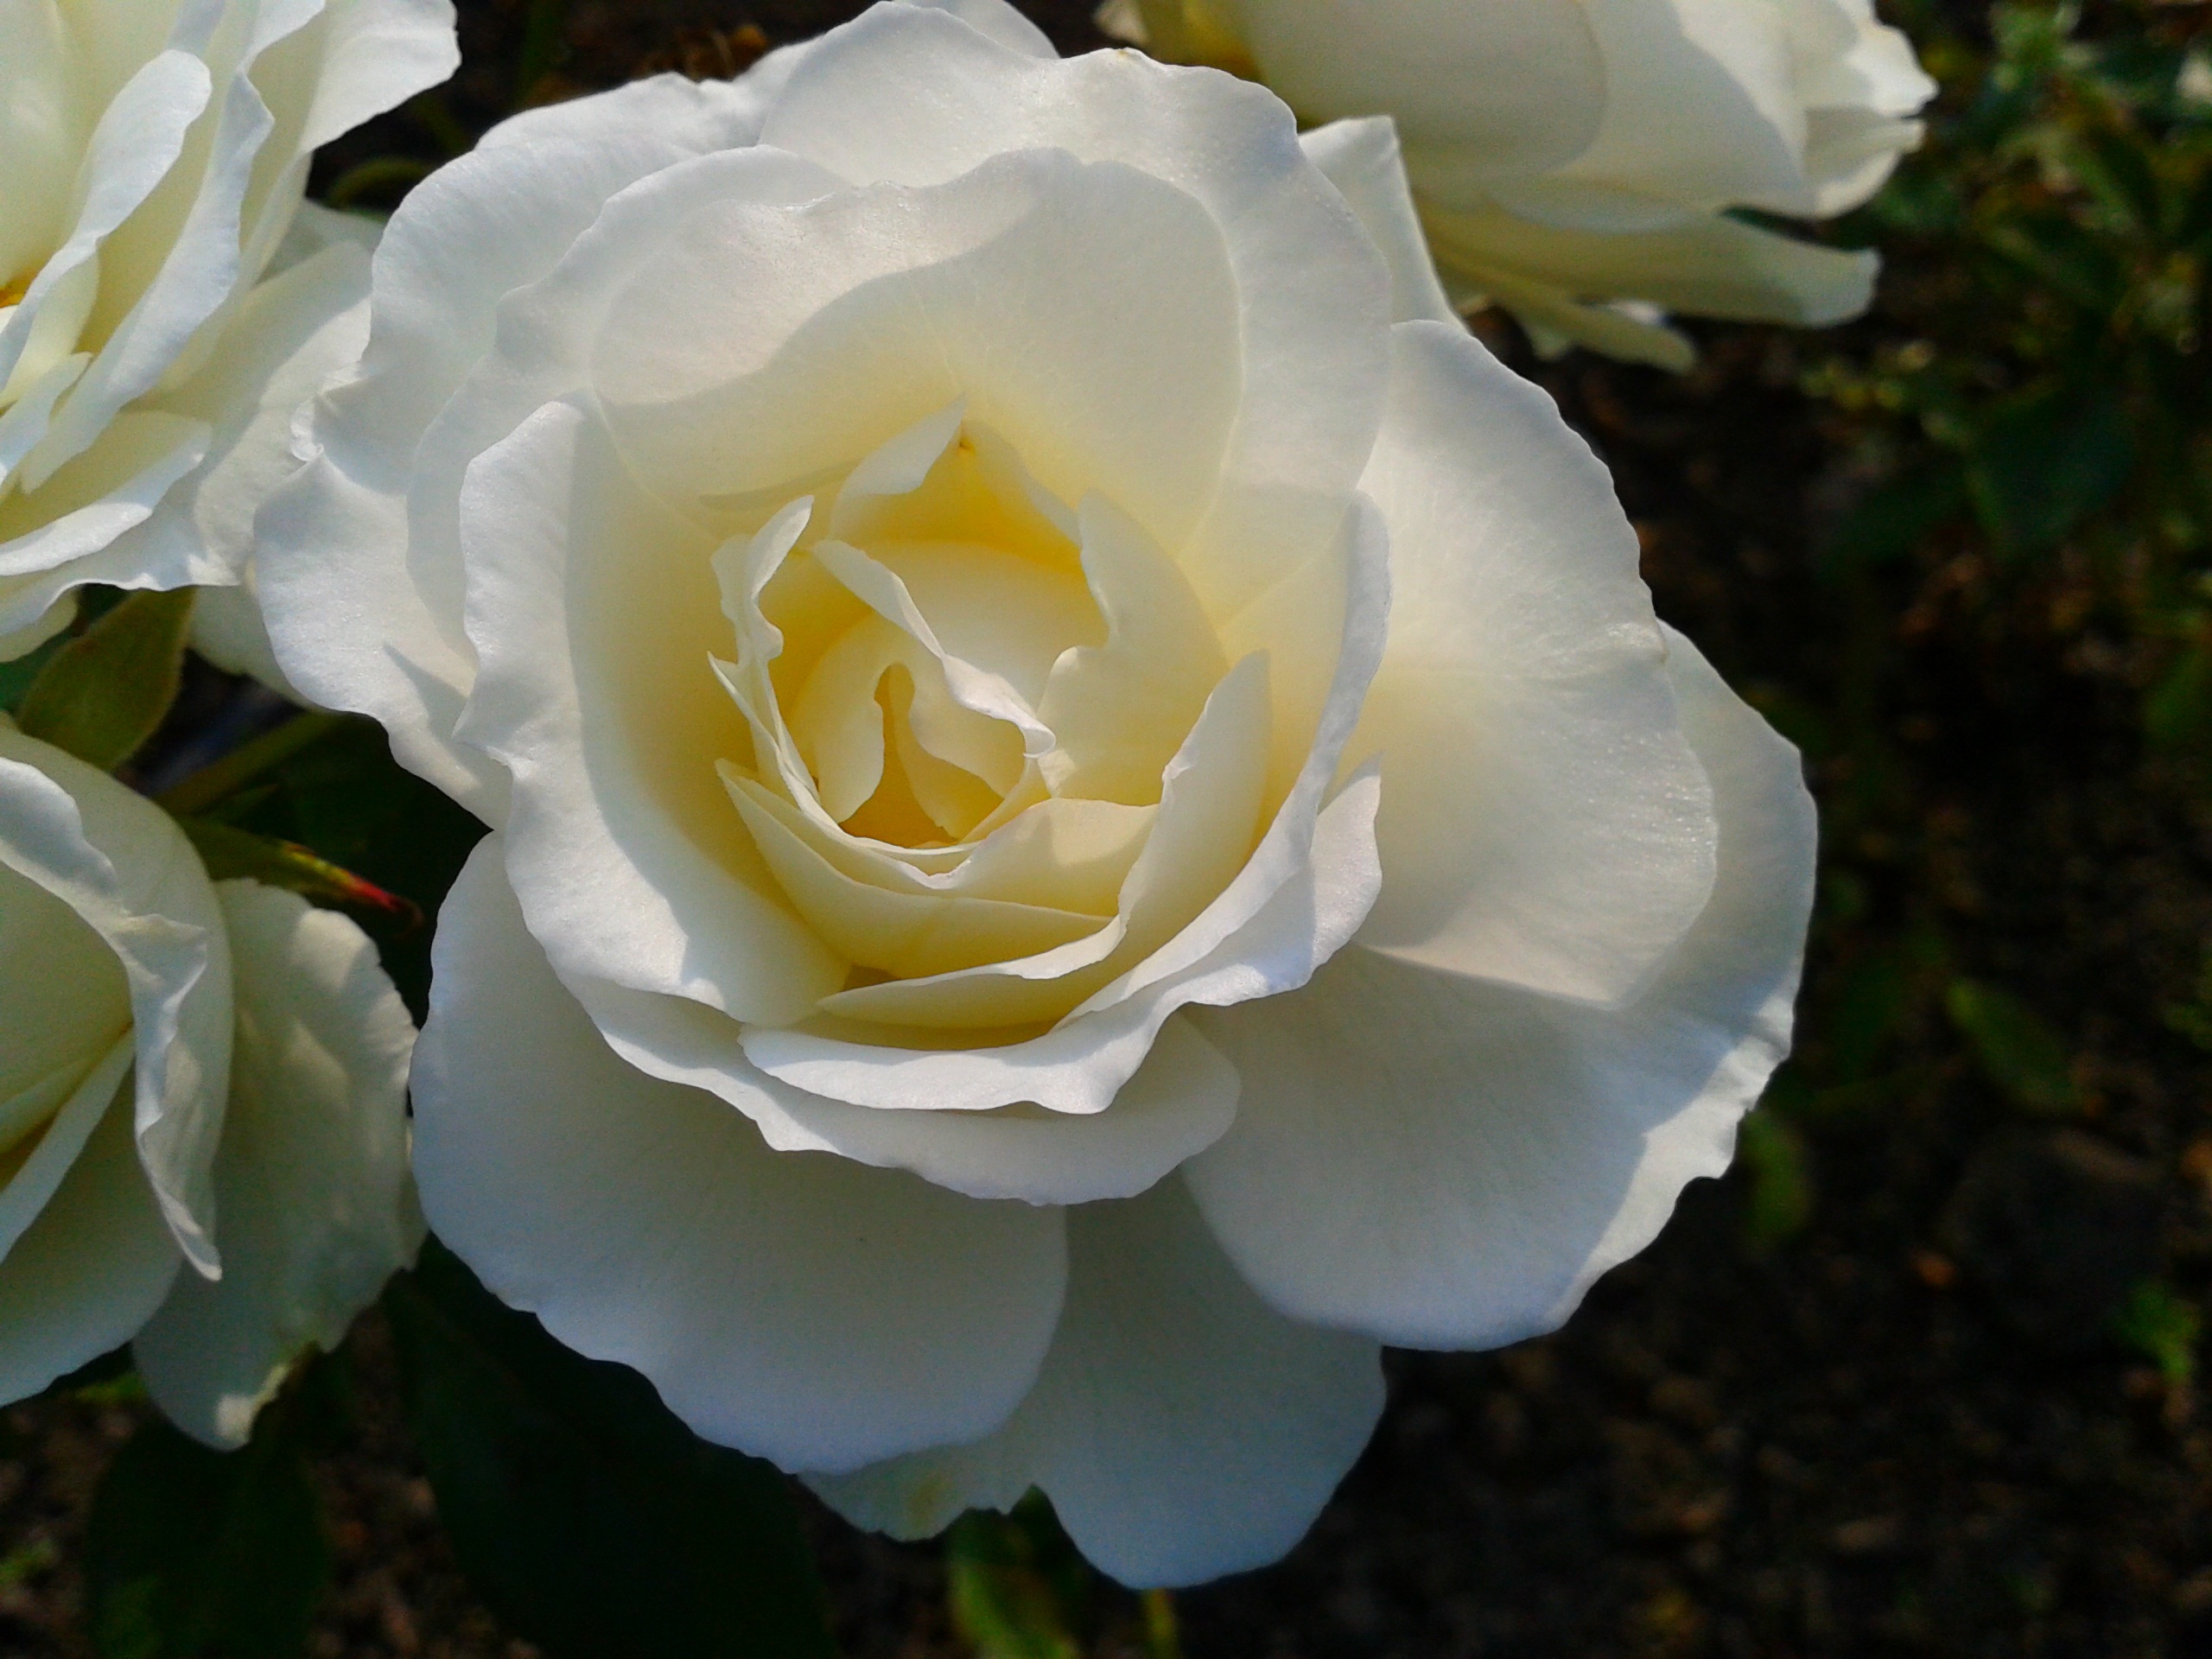
nature, plant, white, flower, petal, summer, rose, spring, botany, yellow, garden, flora, roza, floribunda, macro photography, flowering plant, garden roses, rose family, land plant, rosa centifolia, rose order